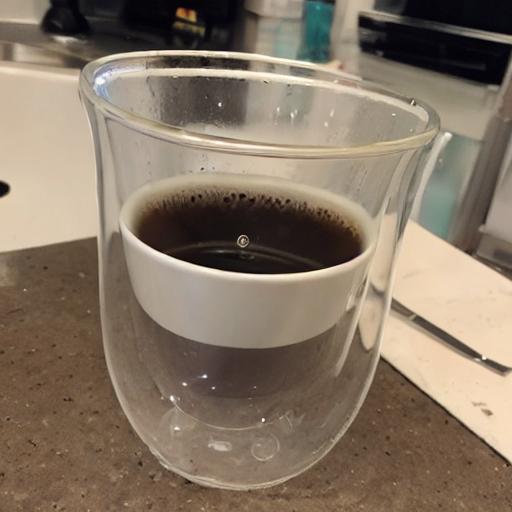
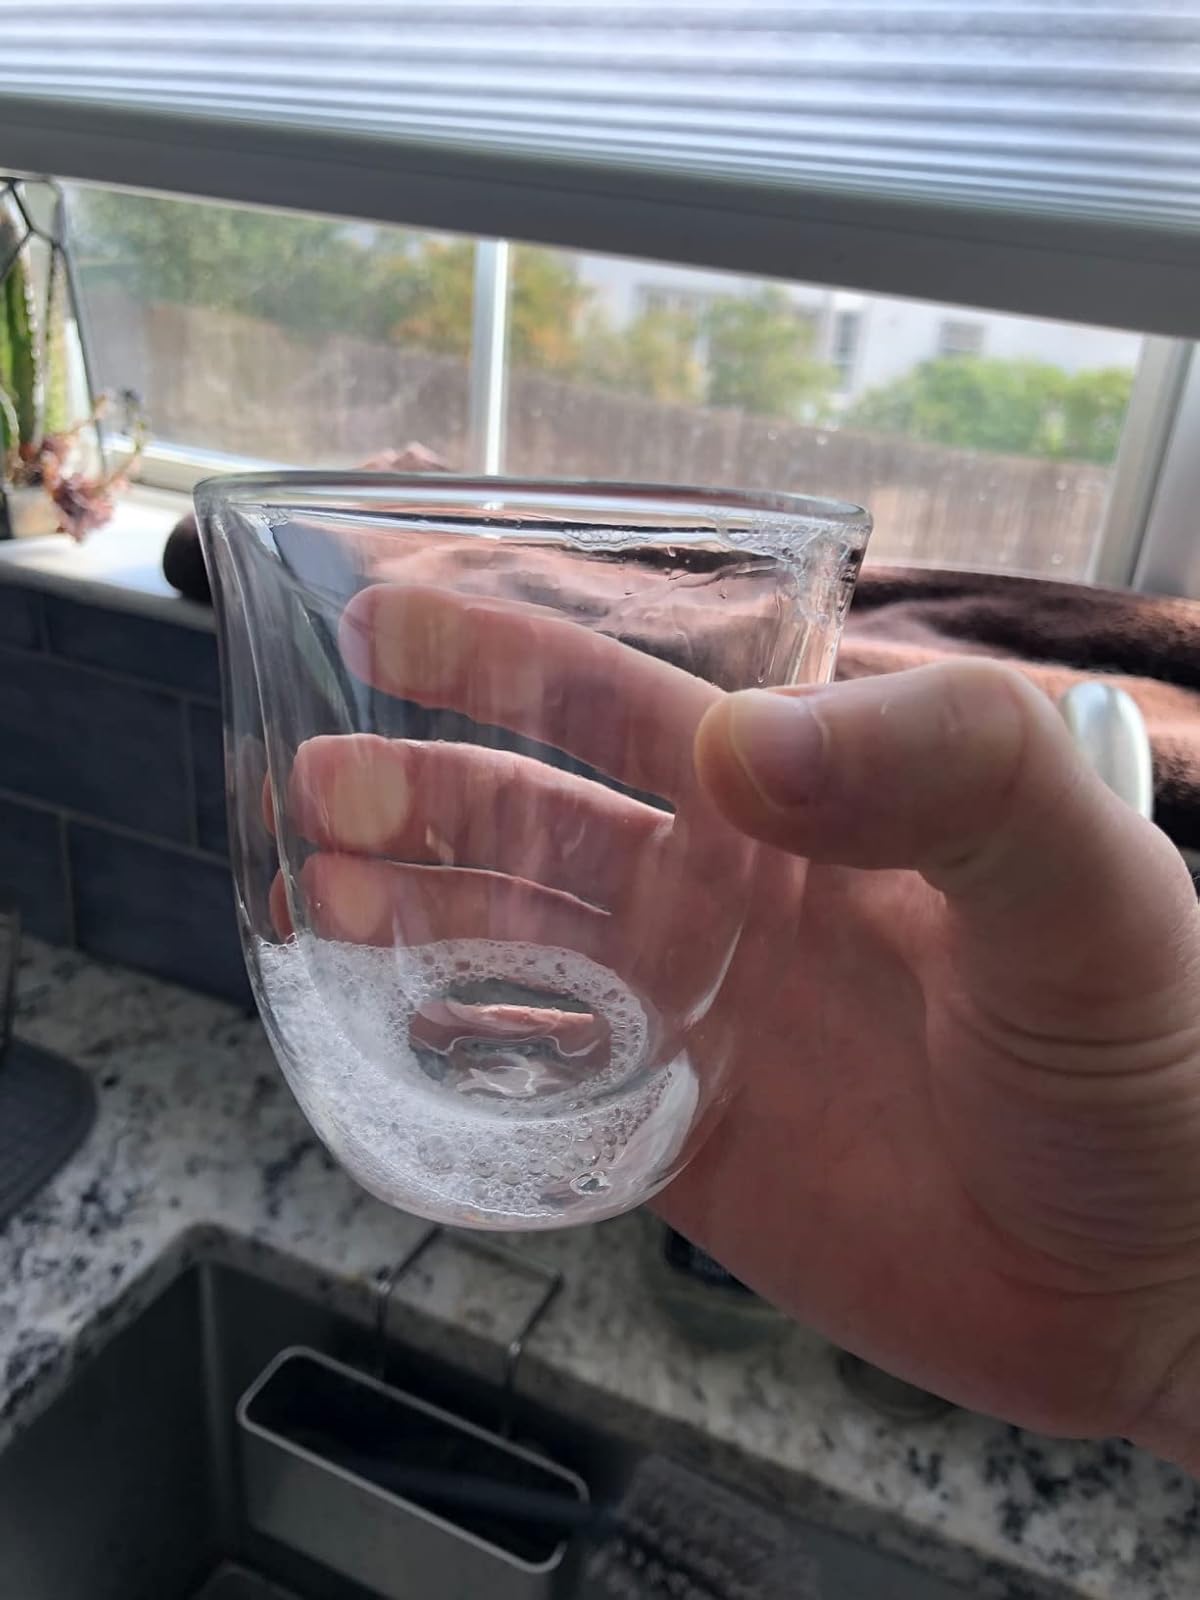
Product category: items_mug
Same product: no